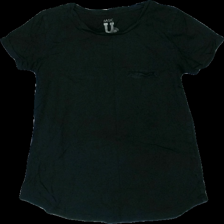
View: front
Type: T-shirt
Category: Ladies
Brand: Not in the list
Brand text on label: Basic U
Colors: Black
Material: 100% cotton
Cut: Regular, C-collar
Size: 158
Season: All
Price range: 50-100
Recommended usage: Reuse